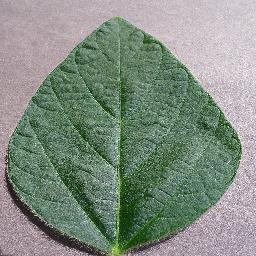
Label: Soybean___healthy